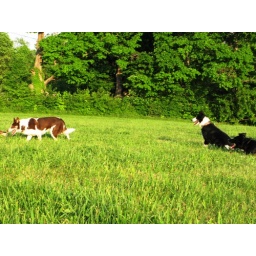
Columbia Land Conservancy annual barbecue.Duck herding! The best thing I've ever watched while sitting in the grass drinking beer.